Heavyweights

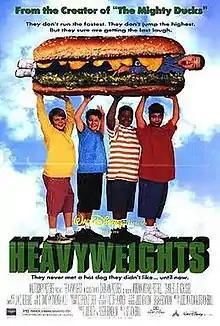
Theatrical release poster

Heavyweights is a 1995 American comedy film directed by Steven Brill and written by Brill with Judd Apatow. It stars Tom McGowan, Aaron Schwartz, Shaun Weiss, Tom Hodges, Leah Lail, Paul Feig, Kenan Thompson, David Bowe, Max Goldblatt, Robert Zalkind, Patrick LaBrecque, Jeffrey Tambor, Jerry Stiller, Anne Meara, and Ben Stiller (in a dual role), and follows a fat camp for kids that is taken over by a fitness entrepreneur as its campers work to overthrow him.